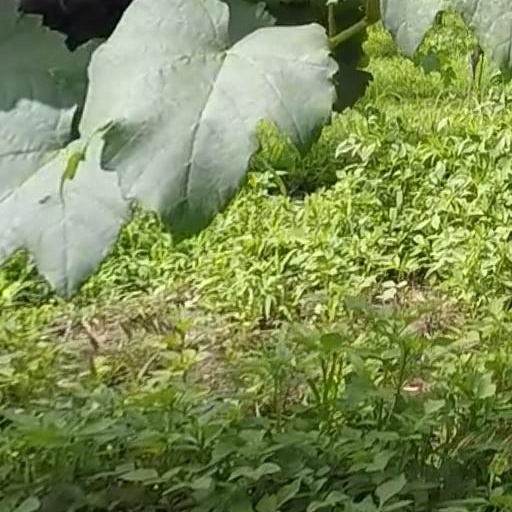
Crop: grape